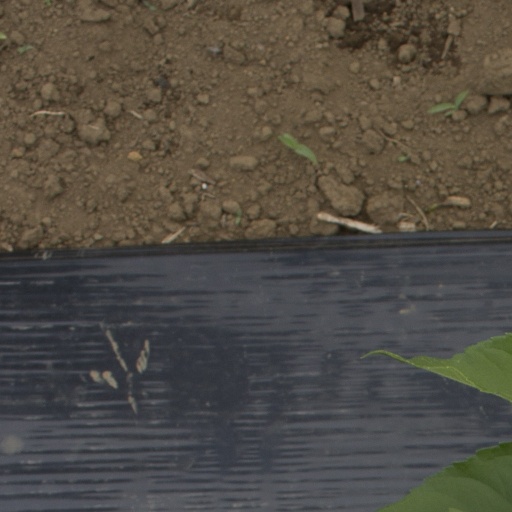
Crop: Jerusalem artichoke